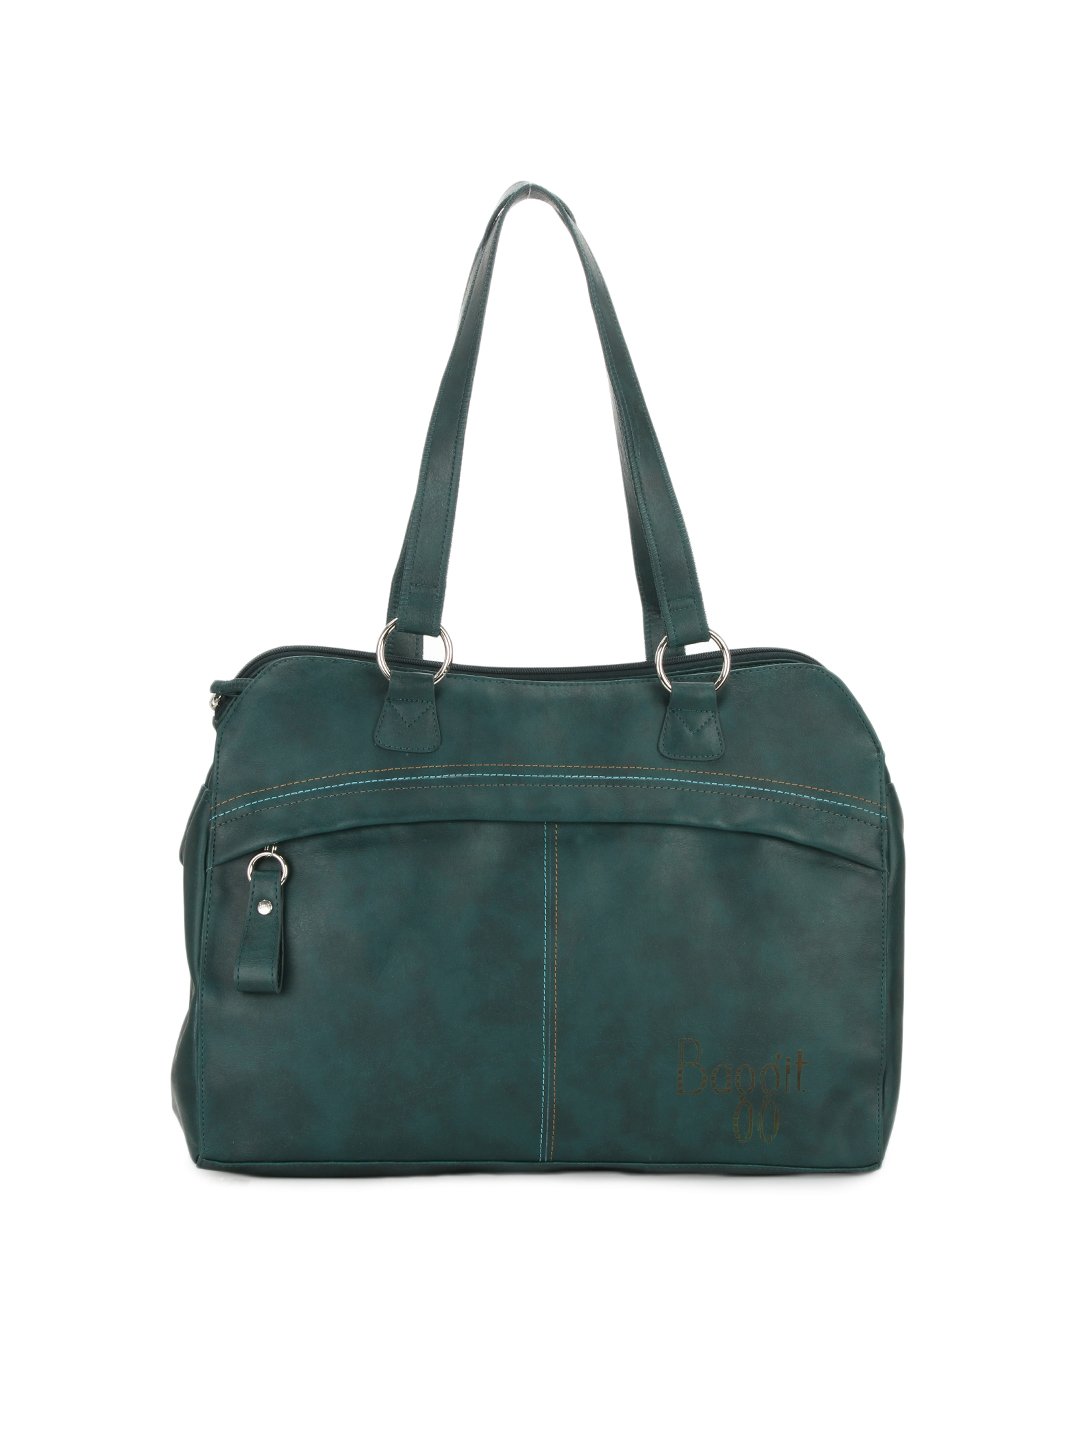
Baggit Women Rade Doko Teal Handbag
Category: Accessories / Bags / Handbags
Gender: Women
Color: Teal
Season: Winter 2016
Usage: Casual